Moose Factory

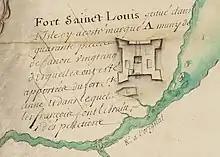
Moose Fort was known as Fort St Louis after its capture by de Troyes; it was recaptured by the British in 1696

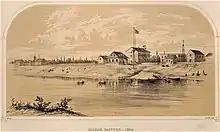
Moose Factory 1854

The area was explored by Pierre-Esprit Radisson (an HBC employee) in the winter of 1670/71 from the base at Rupert House. In 1673, Charles Bayly of the Hudson's Bay Company, Governor of the HBC, established a fur-trading post originally called Moose Fort. The property was located on traditional Môsonîw Ililiw (Cree) lands. According to the Government of Canada, the Cree traded furs and also "supplied necessary provisions and labour ... throughout the 1700s".